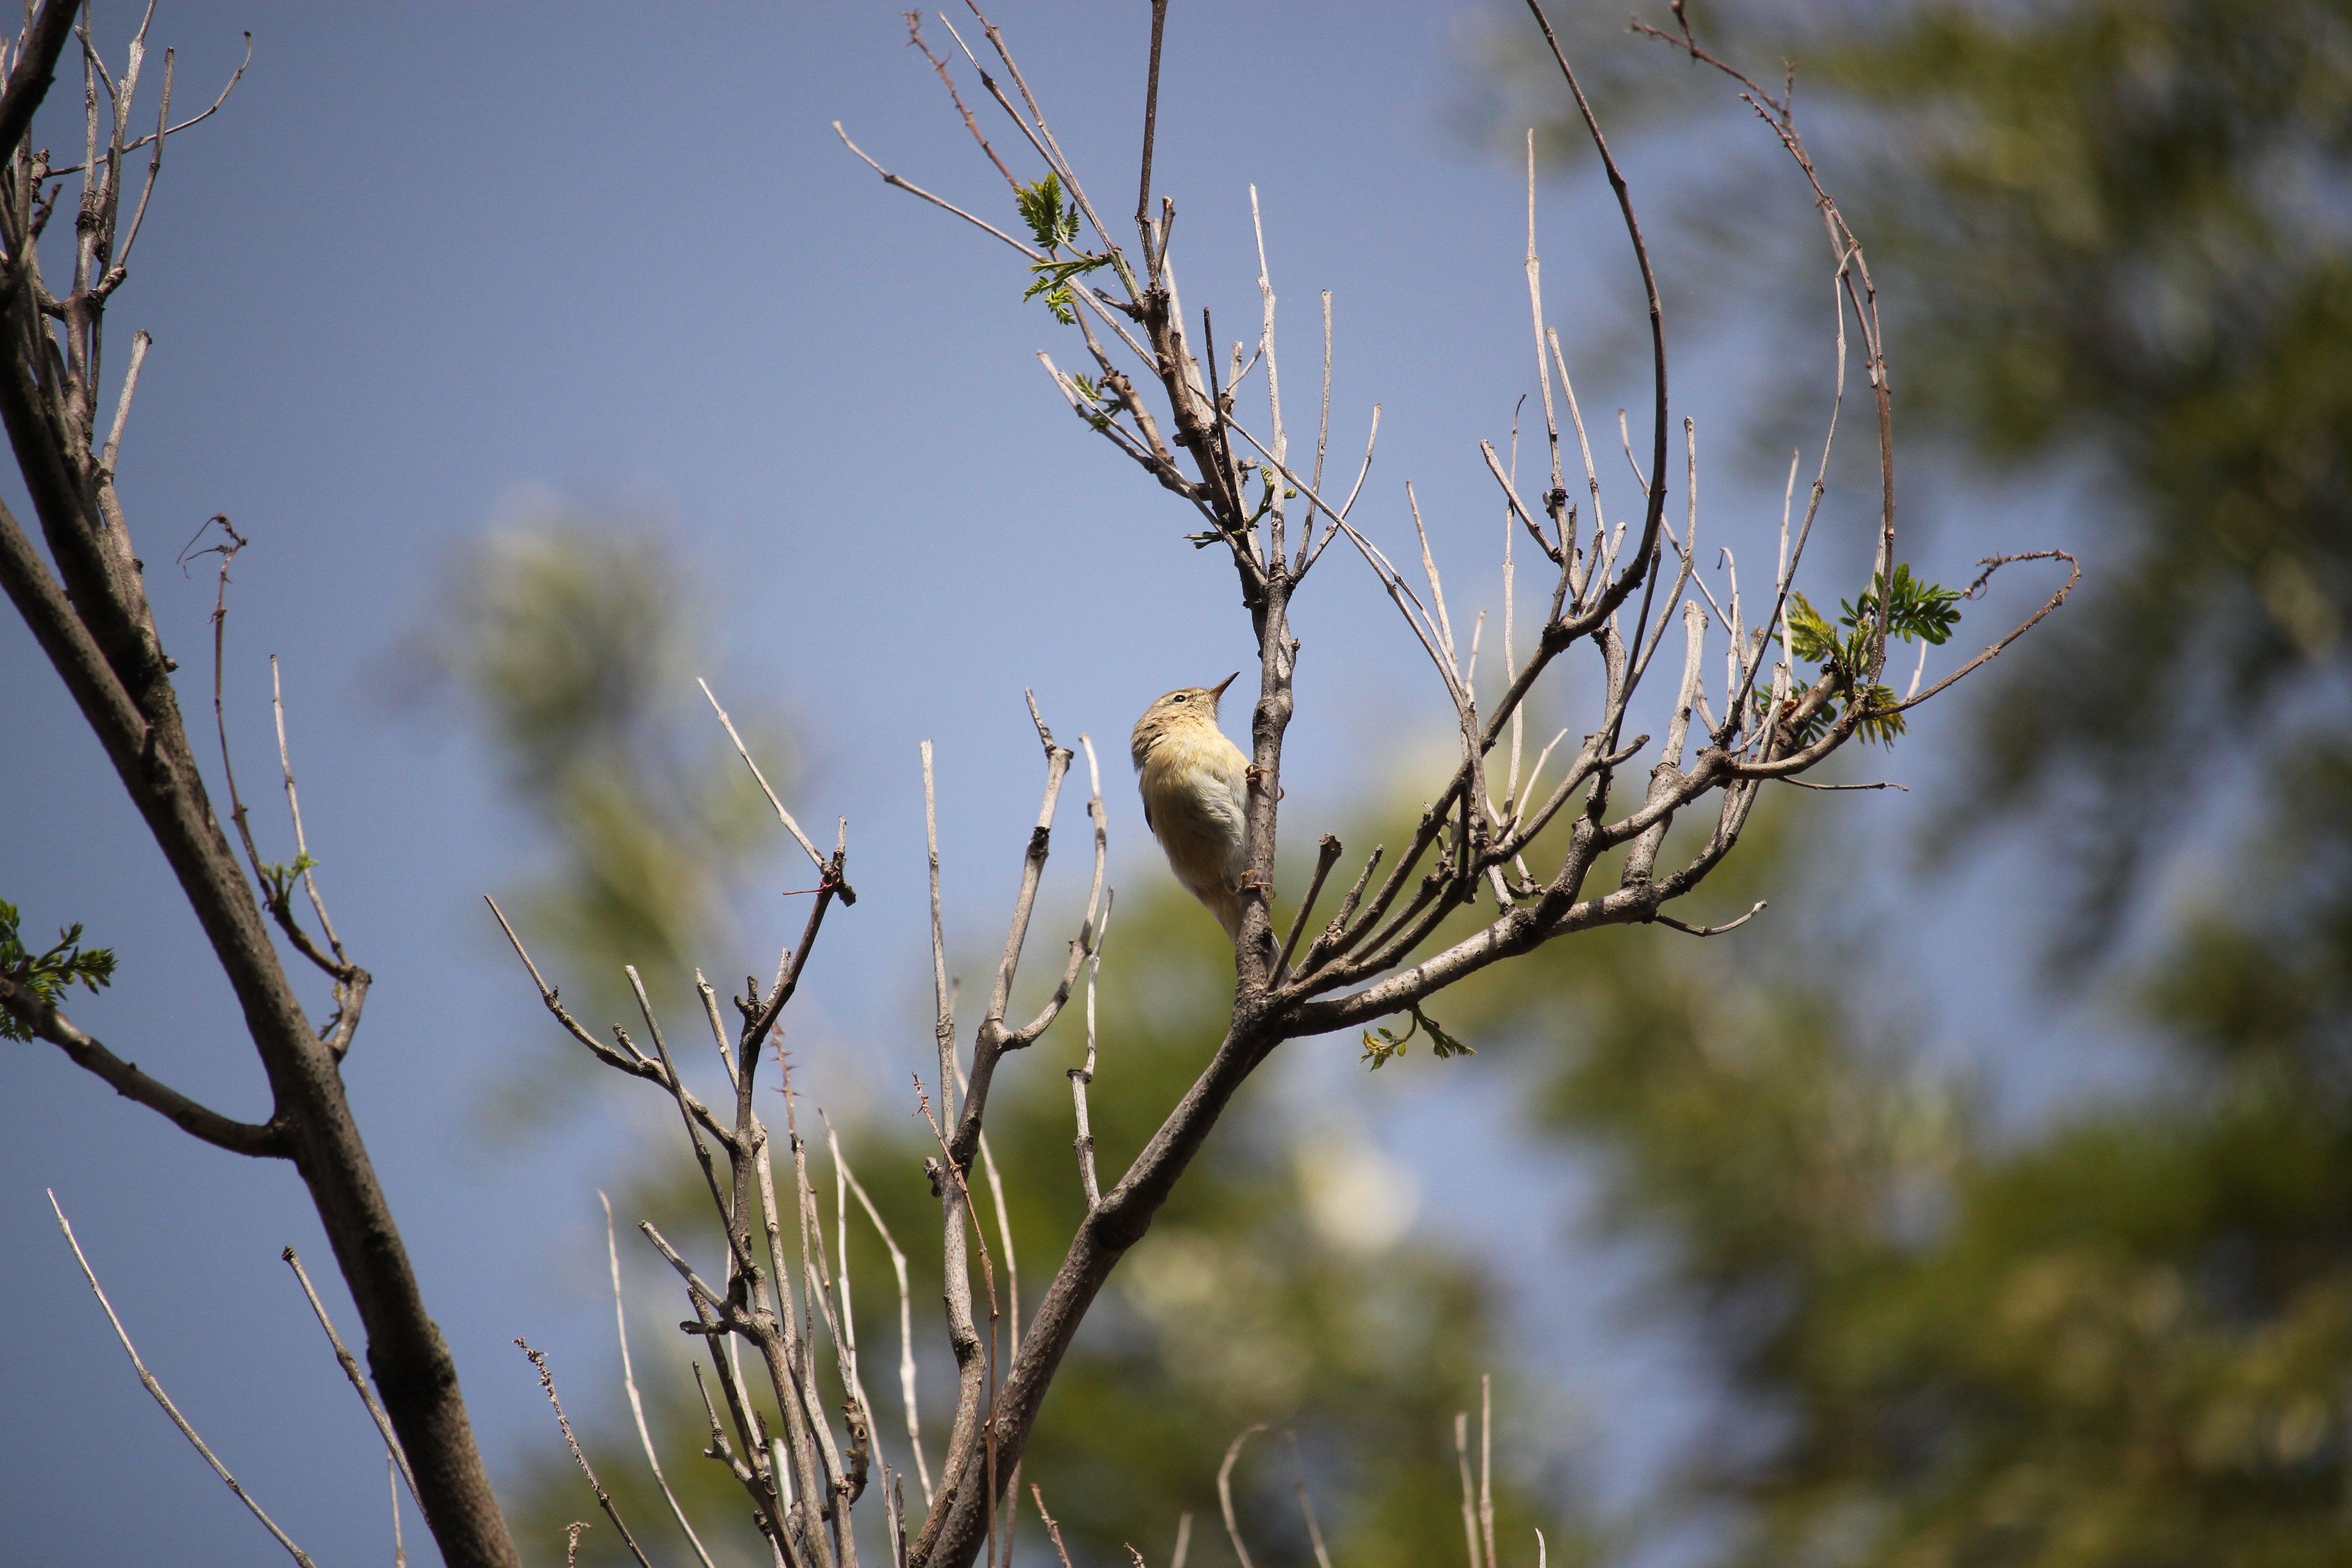
tree, nature, grass, outdoor, branch, blossom, winter, bird, plant, meadow, sunlight, morning, leaf, flower, wildlife, wild, spring, green, autumn, botany, flora, season, twig, wildflower, song, habitat, macro photography, chiffchaff, grass family, woody plant